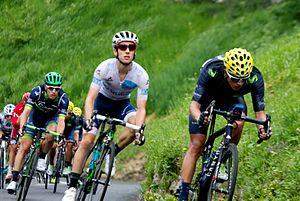
Adam Richard Yates, né le 7 août 1992 à Bury, est un coureur cycliste britannique, membre de l'équipe Mitchelton-Scott. Spécialiste des courses par étapes, il a notamment remporté le Tour des Émirats arabes unis 2020 et terminé quatrième et meilleur jeune du Tour de France 2016. Sur les classiques, il s'est illustré en s'adjugeant la Classique de Saint-Sébastien 2015.